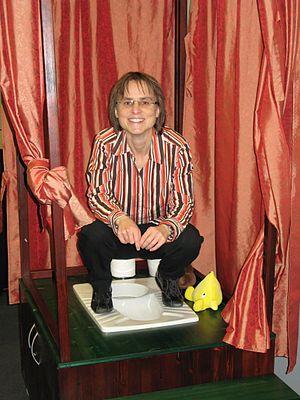
La Journée mondiale des toilettes est un événement annuel célébré le 19 novembre.